Water Margin

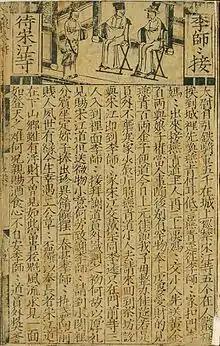
A page from a block-printed version of the novel "Water Margin", brought to Copenhagen, Denmark in the early part of the 17th-century

Water Margin, also called Outlaws of the Marsh or All Men Are Brothers, is a Chinese novel from the Ming dynasty that is one of the preeminent Classic Chinese Novels. Attributed to Shi Nai'an, "Water Margin" was one of the earliest Chinese novels written in vernacular Mandarin Chinese.